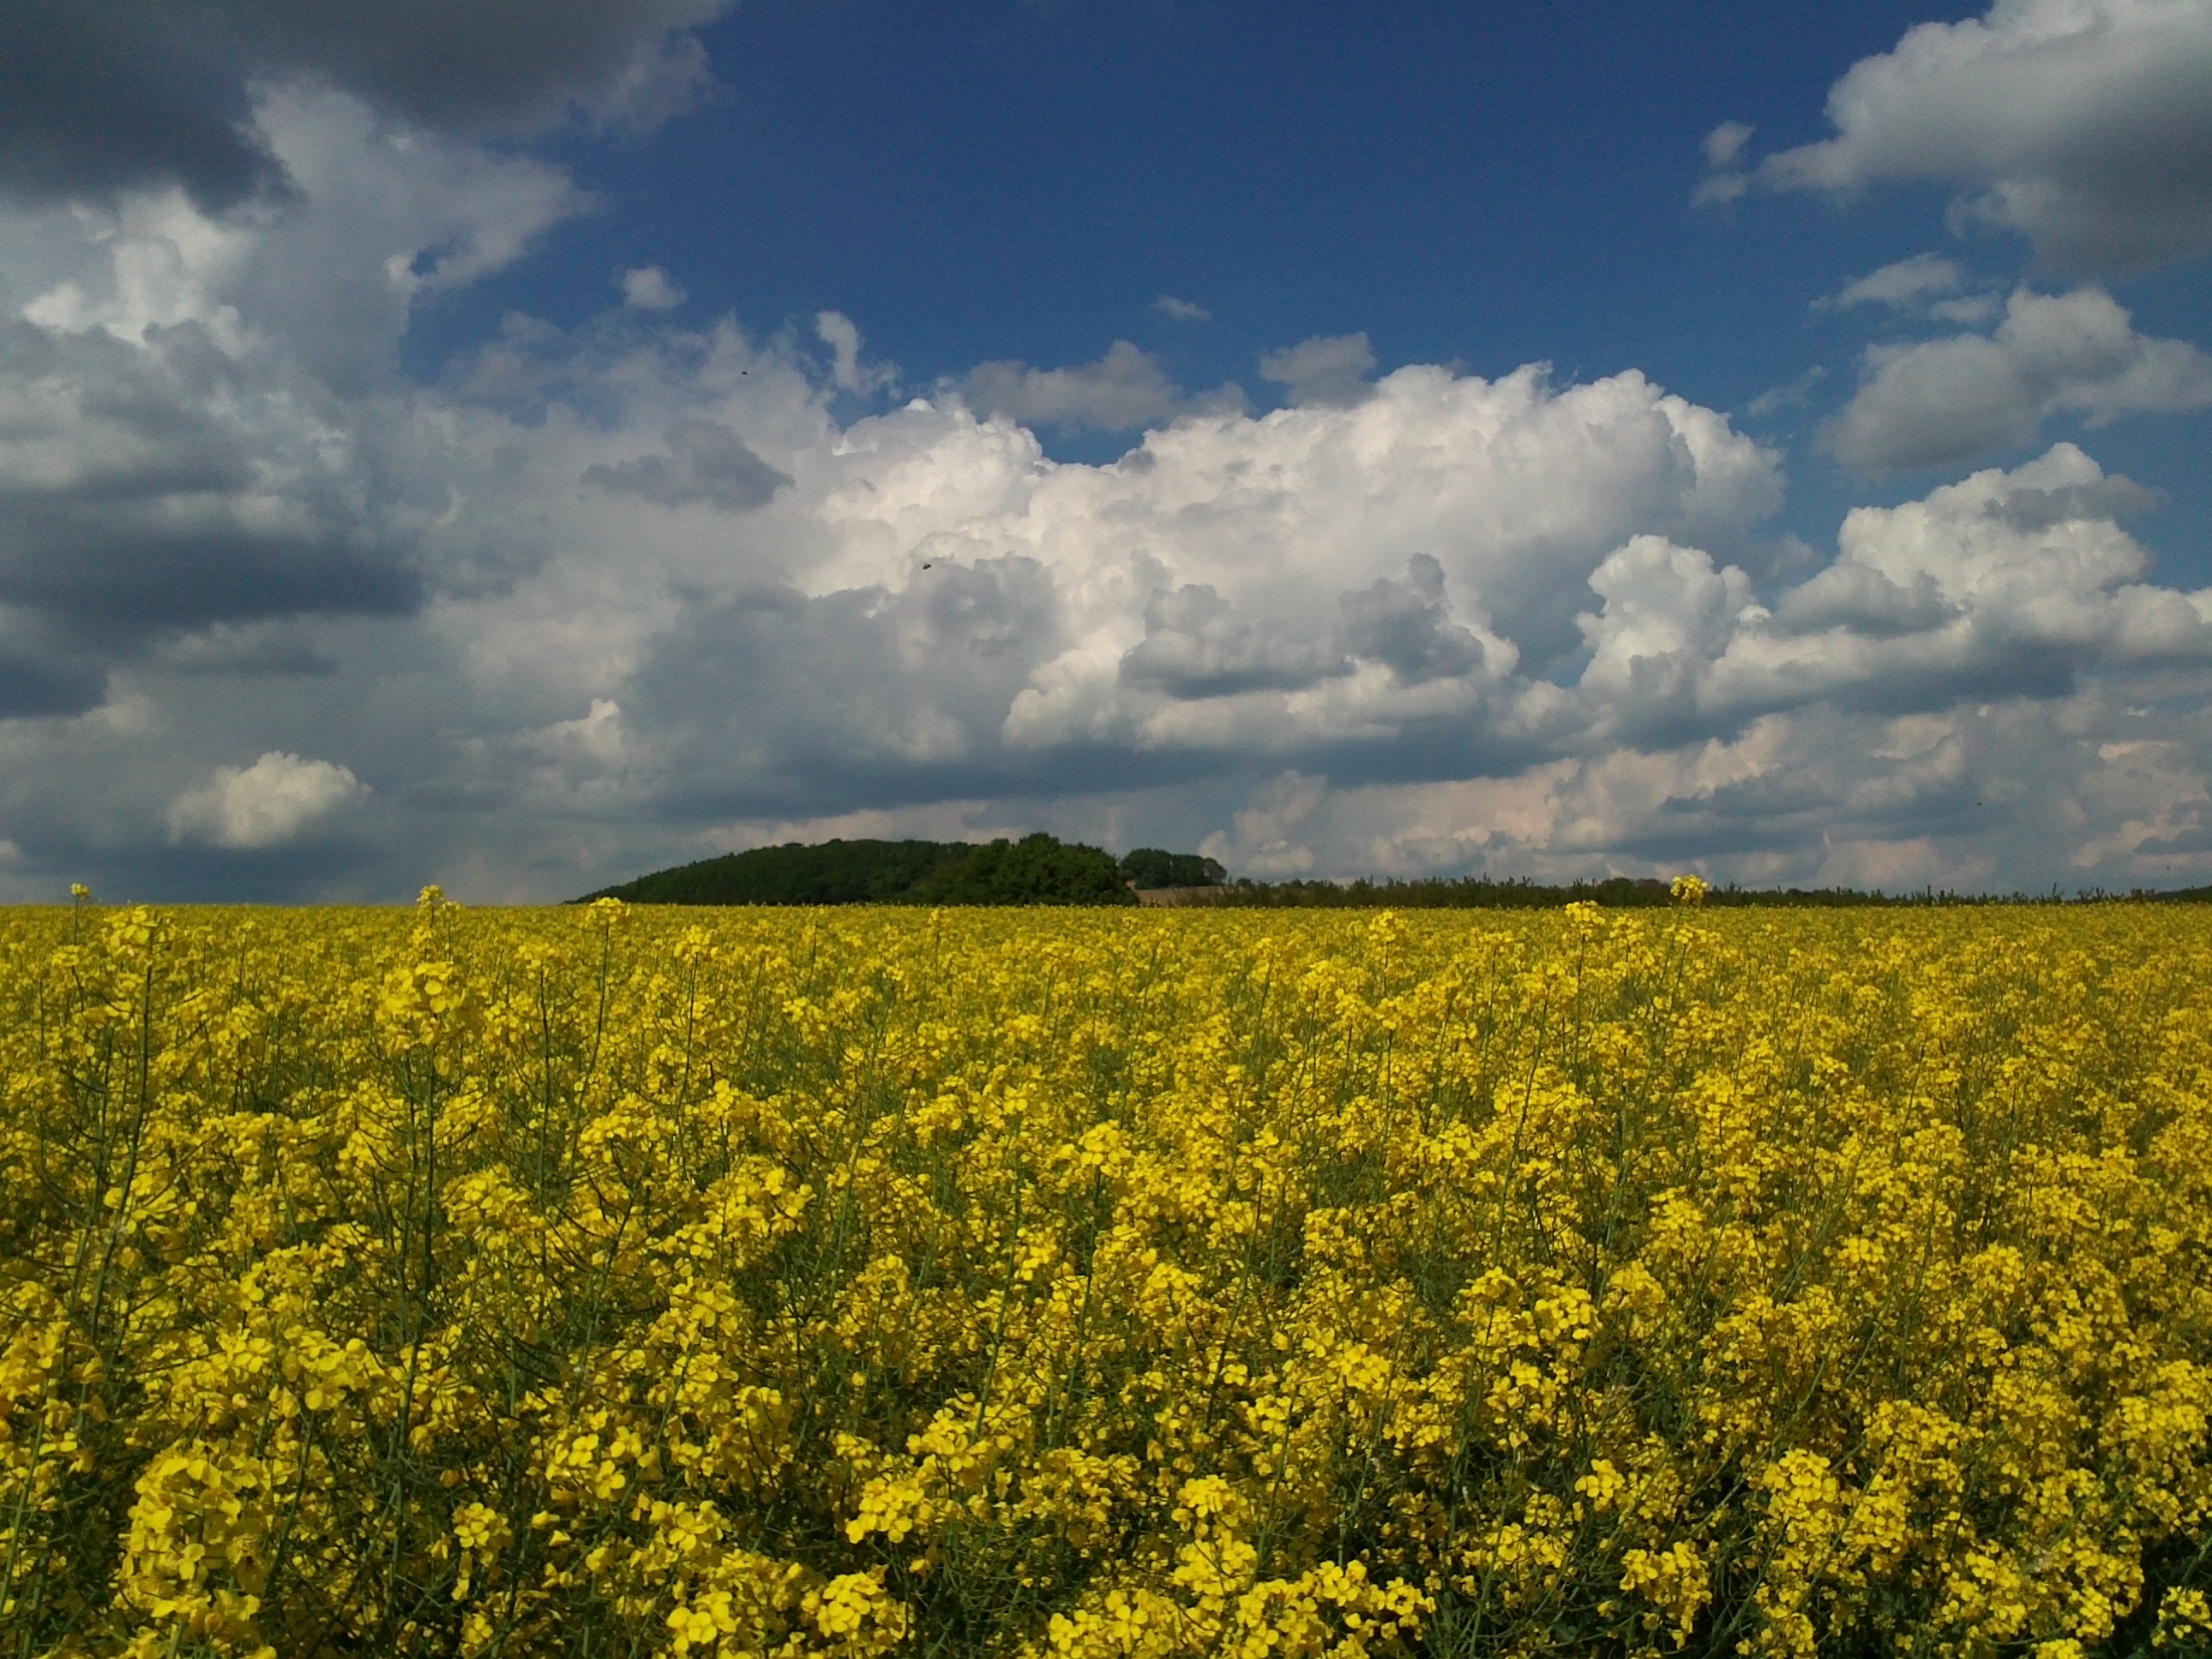
landscape, horizon, cloud, plant, sky, field, meadow, prairie, sunlight, hill, flower, food, produce, vegetable, crop, yellow, agriculture, plain, rapeseed, wildflower, clouds, grassland, plateau, canola, ecosystem, brassica, rural area, oilseed rape, rape blossom, flowering plant, rare plant, grass family, land plant, mustard plant, mustard and cabbage family, brassica rapa